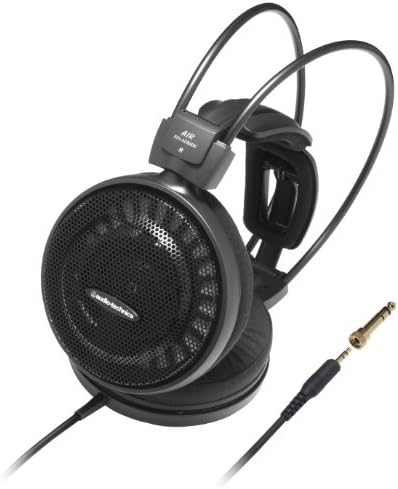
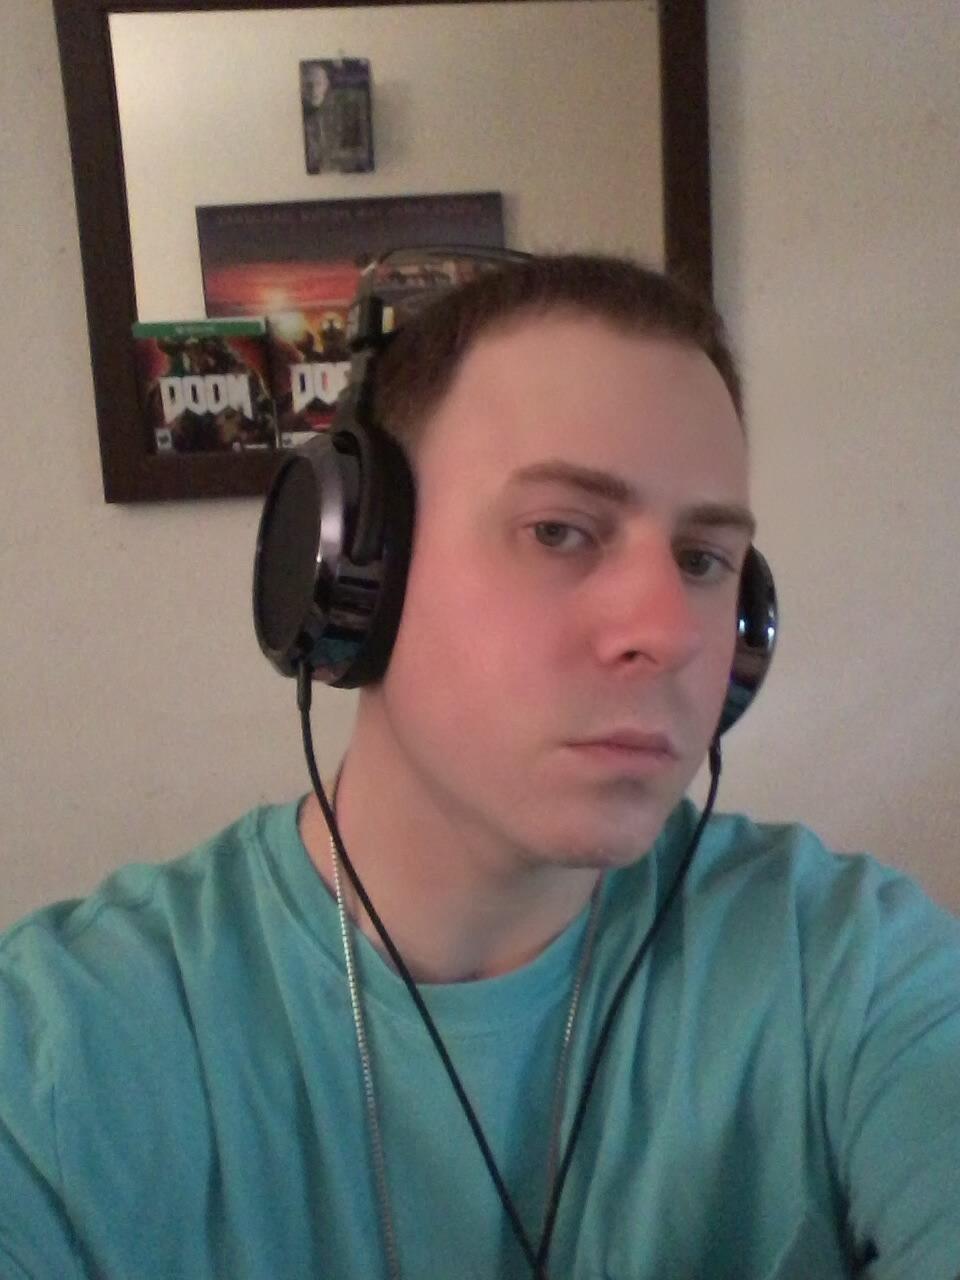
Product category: headphones
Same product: no